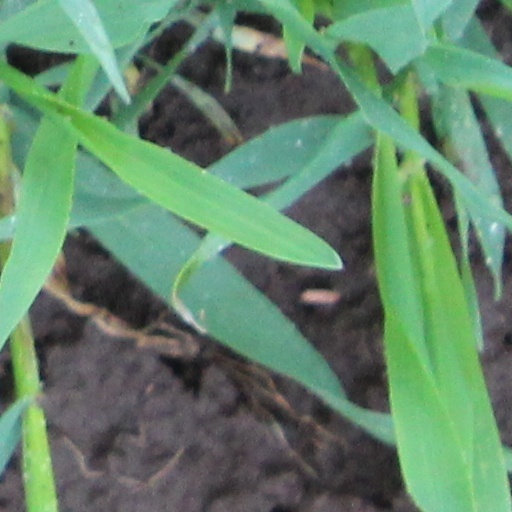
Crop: wheat